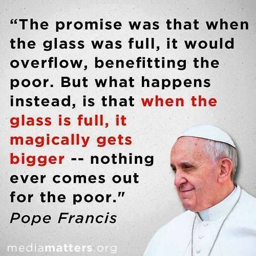
religious leader is leading the global conversation about poverty .